Modernisme

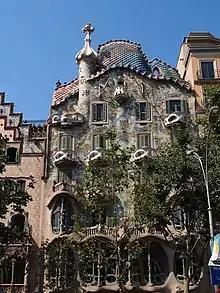
Casa Batlló by Antoni Gaudí in Barcelona

There were more than 100 architects who made buildings of the "Modernista" style, three of whom are particularly well known for their outstanding buildings: Antoni Gaudí, Lluís Domènech i Montaner and Josep Puig i Cadafalch.